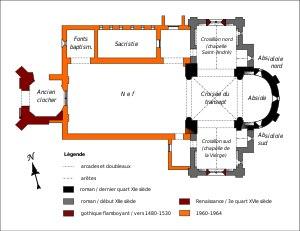
L'église Saint-André est une église catholique paroissiale située à Moussy, en France. C'est l'une des églises romanes les plus archaïques du Vexin français, et l'une des rares qui ne furent pas construites à vaisseau unique, et dont le transept d'origine s'est conservé. Ses deux croisillons sont munis de petites absidioles. Le voûtement fait appel aux trois principales techniques qui ont cours à l'époque romane : la voûte d'arêtes pour la croisée du transept ; la voûte en berceau pour les croisillons et les absidioles ; et la voûte en cul-de-four pour l'abside. L'église est inscrite aux monuments historiques par arrêté du 16 juin 1926. La nef unique, simplement plafonnée, et le clocher-porche de la Renaissance du troisième quart du XVIᵉ siècle sont détruits par les bombardements alliés en 1944, qui visent les V1 allemands dissimulés dans les carrières souterraines de Nucourt. Ne restent que le portail Renaissance et le mur méridional de la base du clocher. L'église reste ensuite à l'abandon pendant une quinzaine d'années.